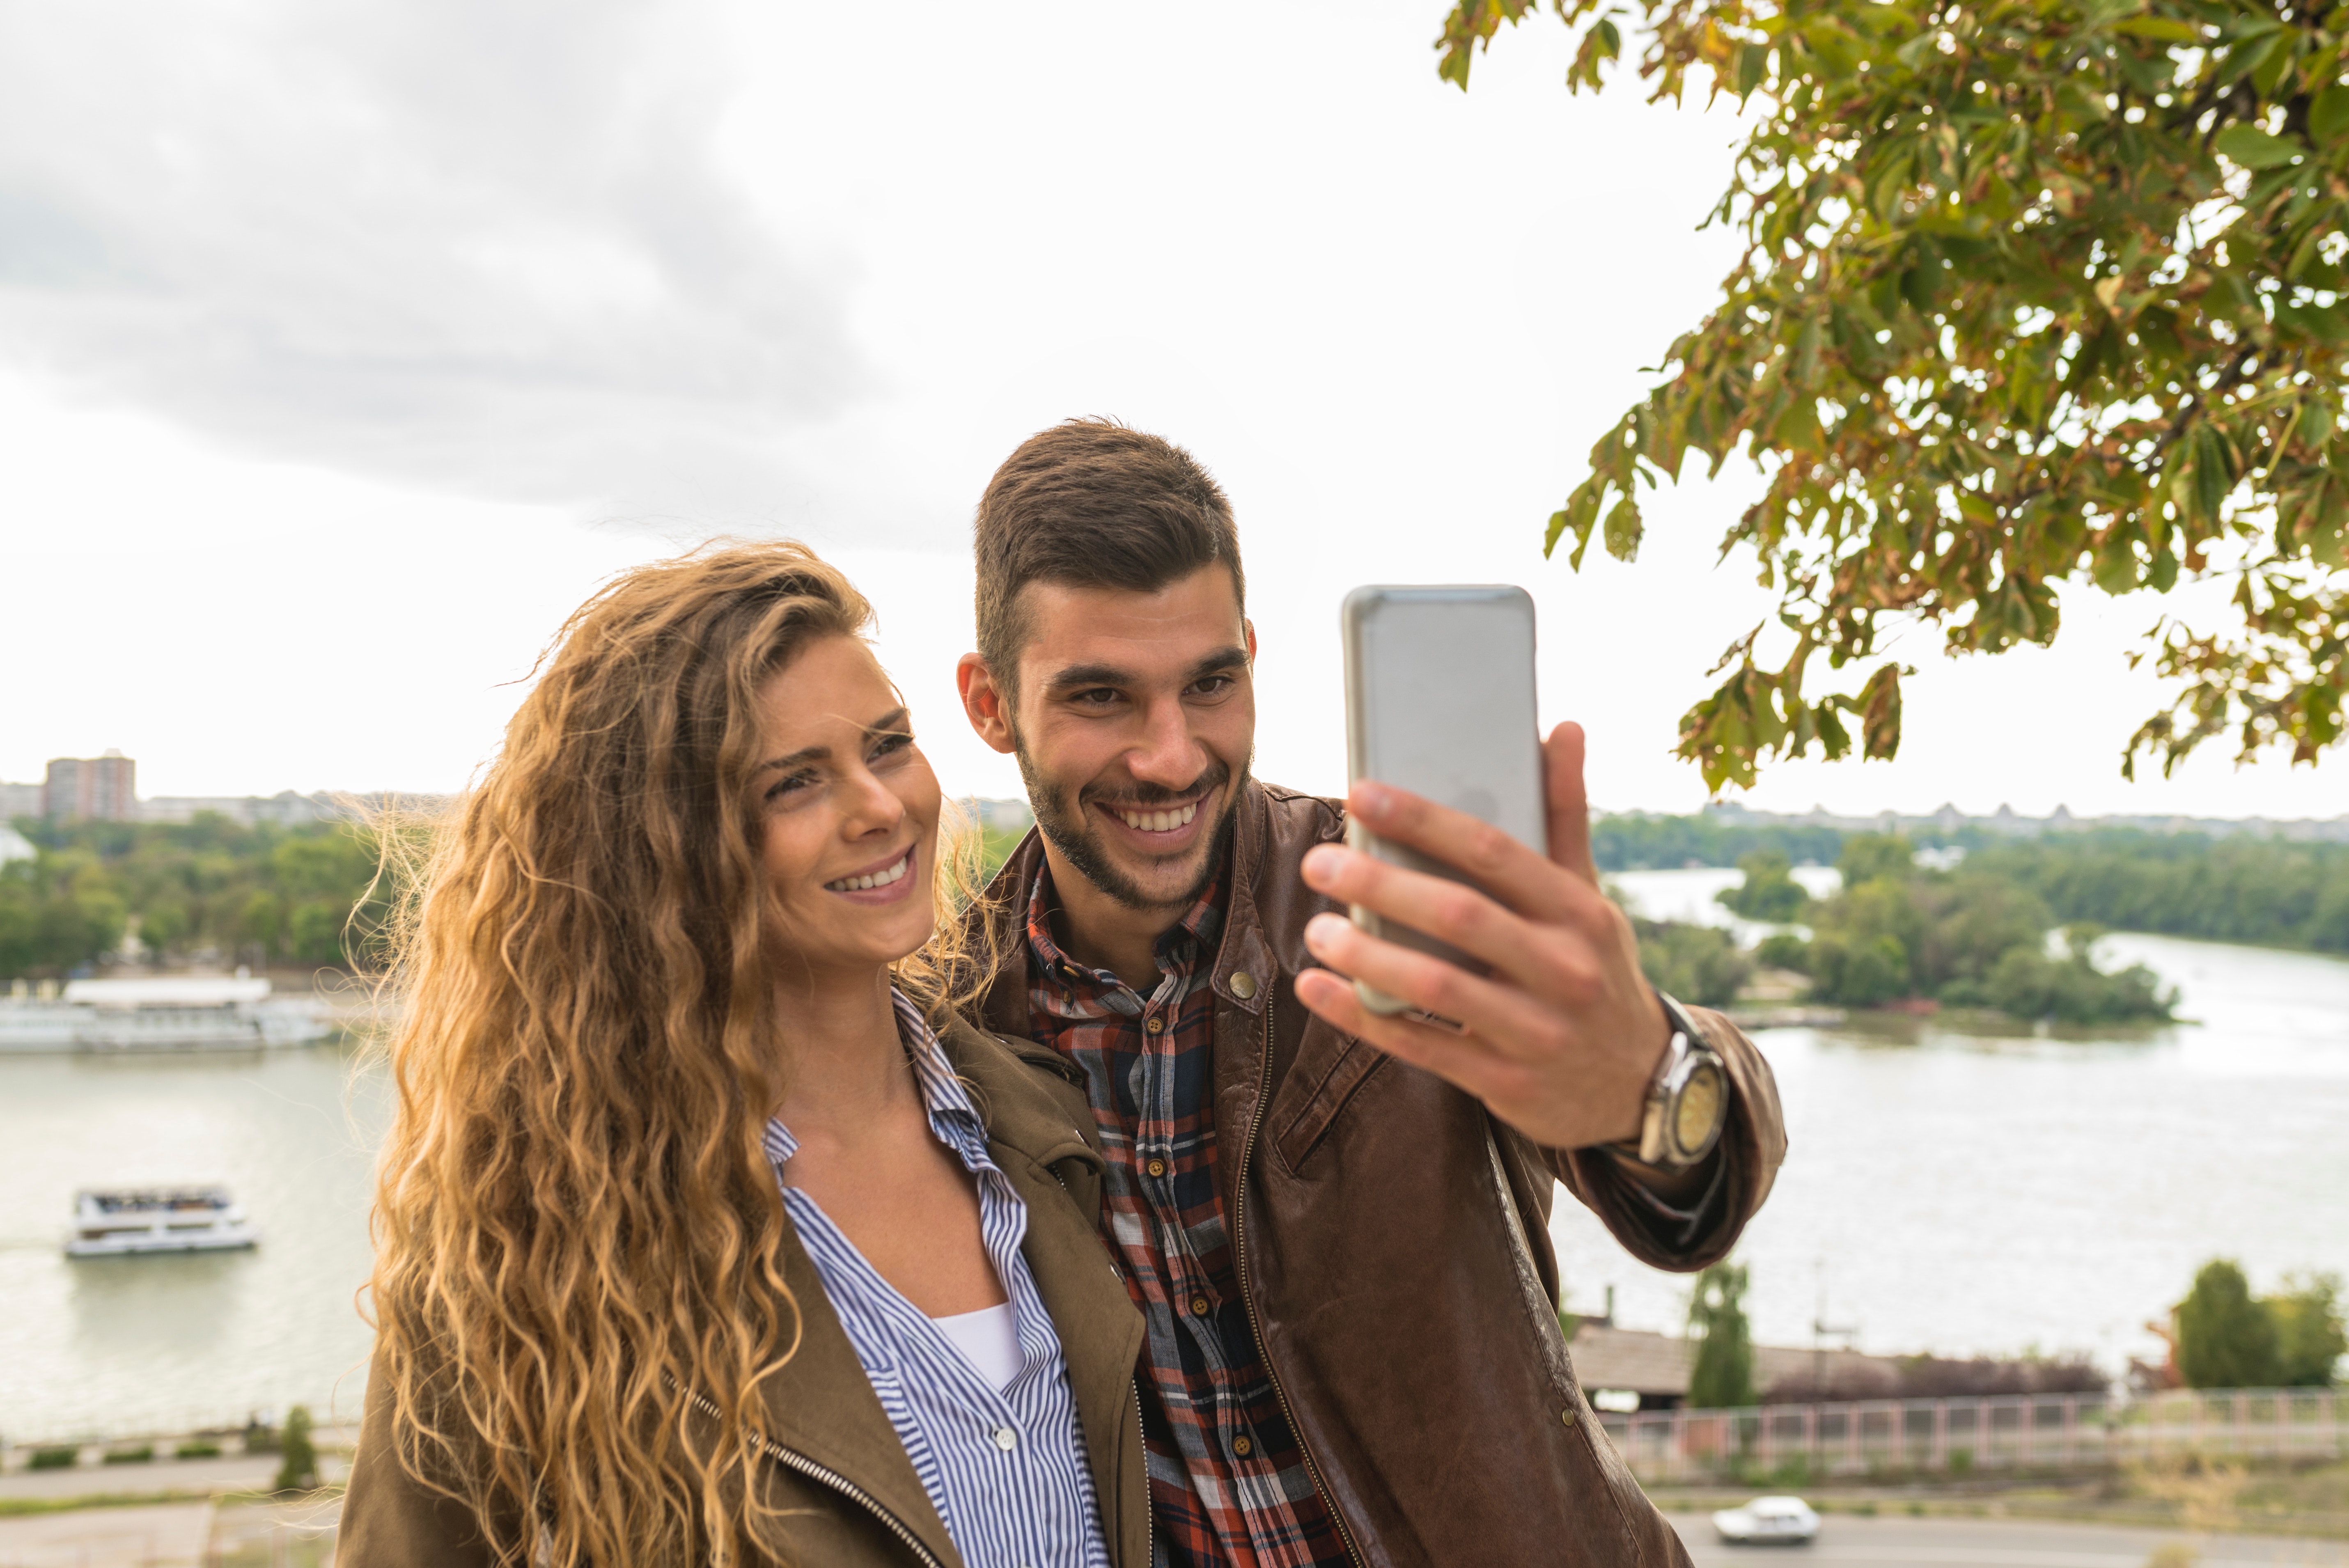
selfie, photography, fun, friendship, technology, gadget, electronic device, leisure, summer, tourism, vacation, smile, reflection, travel, happy, photo shoot, gesture, love, mobile phone, smartphone, city